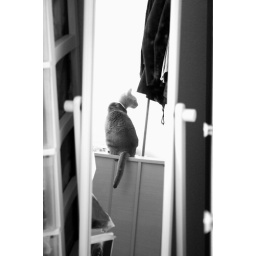
a cat in mirror